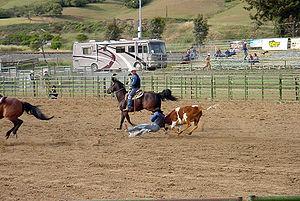
Le cow-boy ou cowboy, qui signifie « vacher » ou « bouvier » en français, est un garçon de ferme s'occupant du bétail bovin dans les pays anglo-saxons de grands espaces comme le Far West américain et l'Outback australien.